2020 Western United States wildfire season

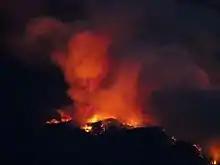
The CZU Lightning Complex fires were sparked by lightning in mid-August

April saw the beginning of wildfires in the west coast, as Washington experienced two fires: the Stanwood Bryant Fire in Snohomish County and the Porter Creek Fire in Whatcom County. The Oregon Department of Forestry declared fire season beginning July 5, 2020, signaling the end of unregulated debris burning outdoors, a major cause of wildfires.